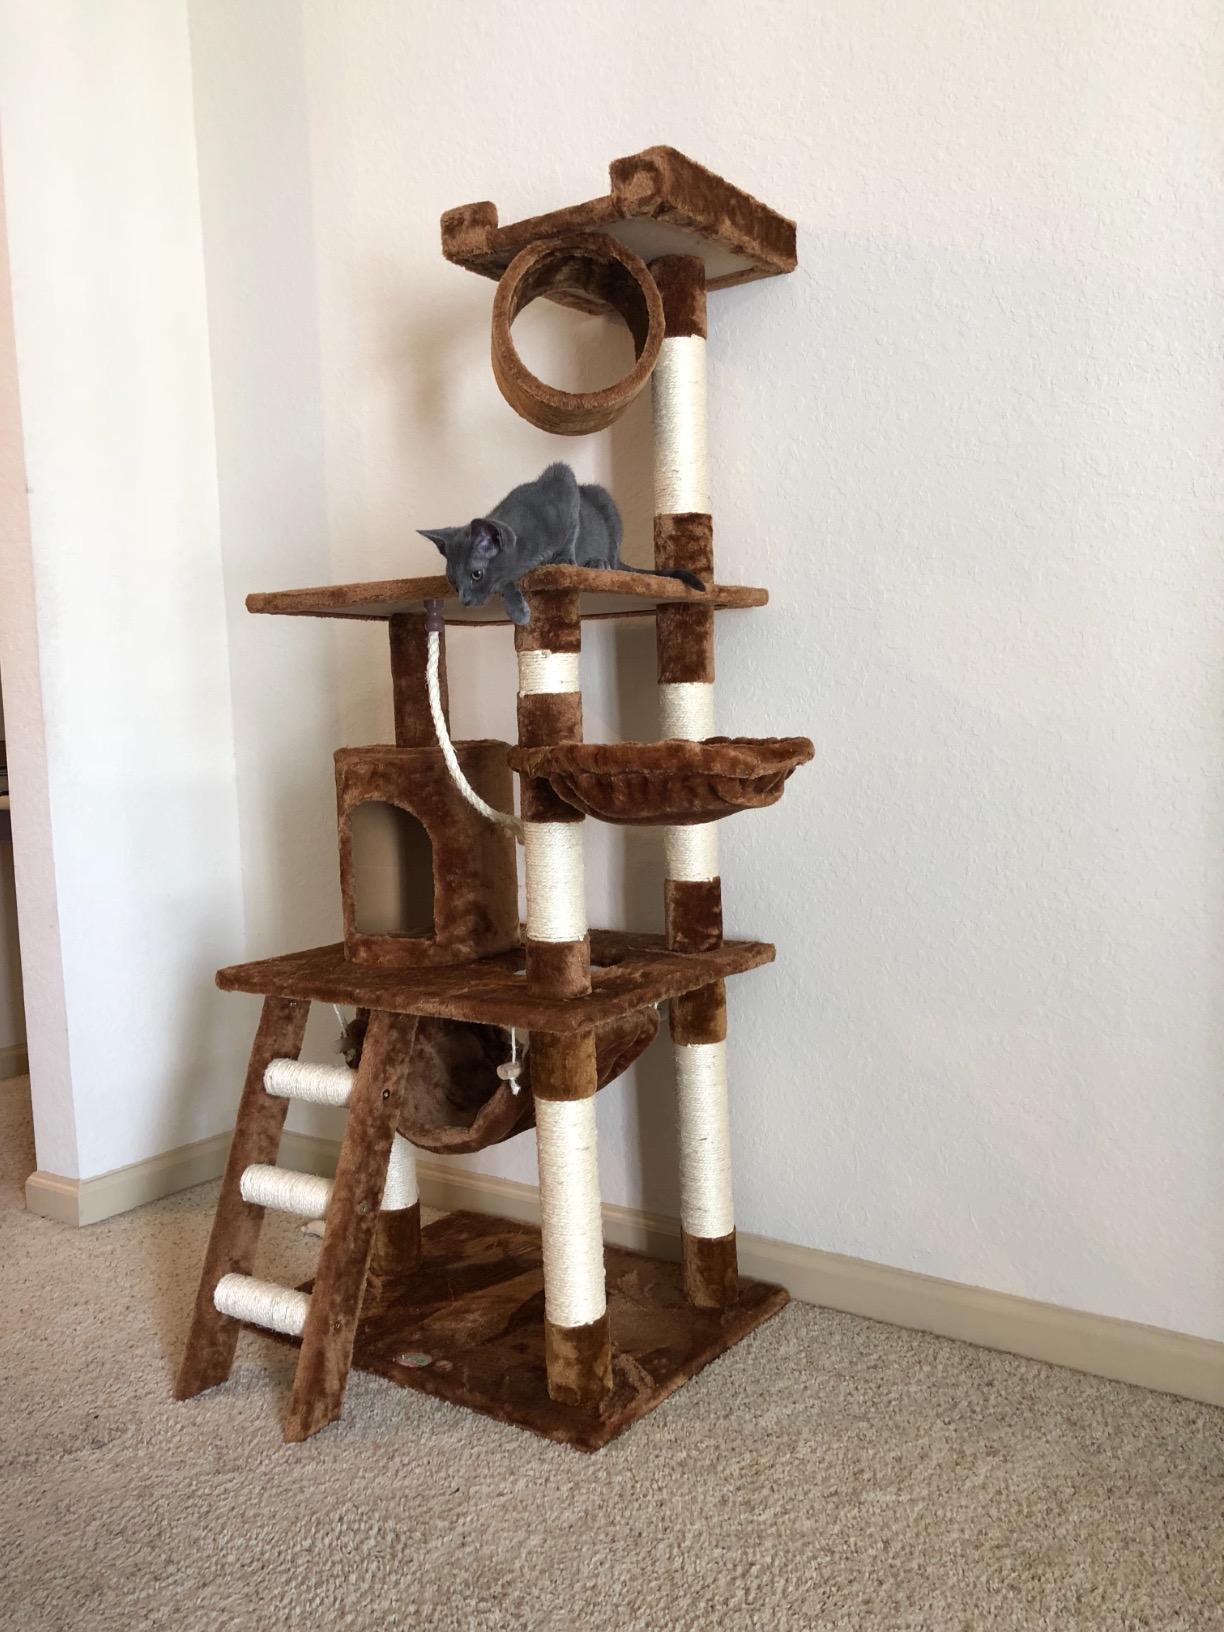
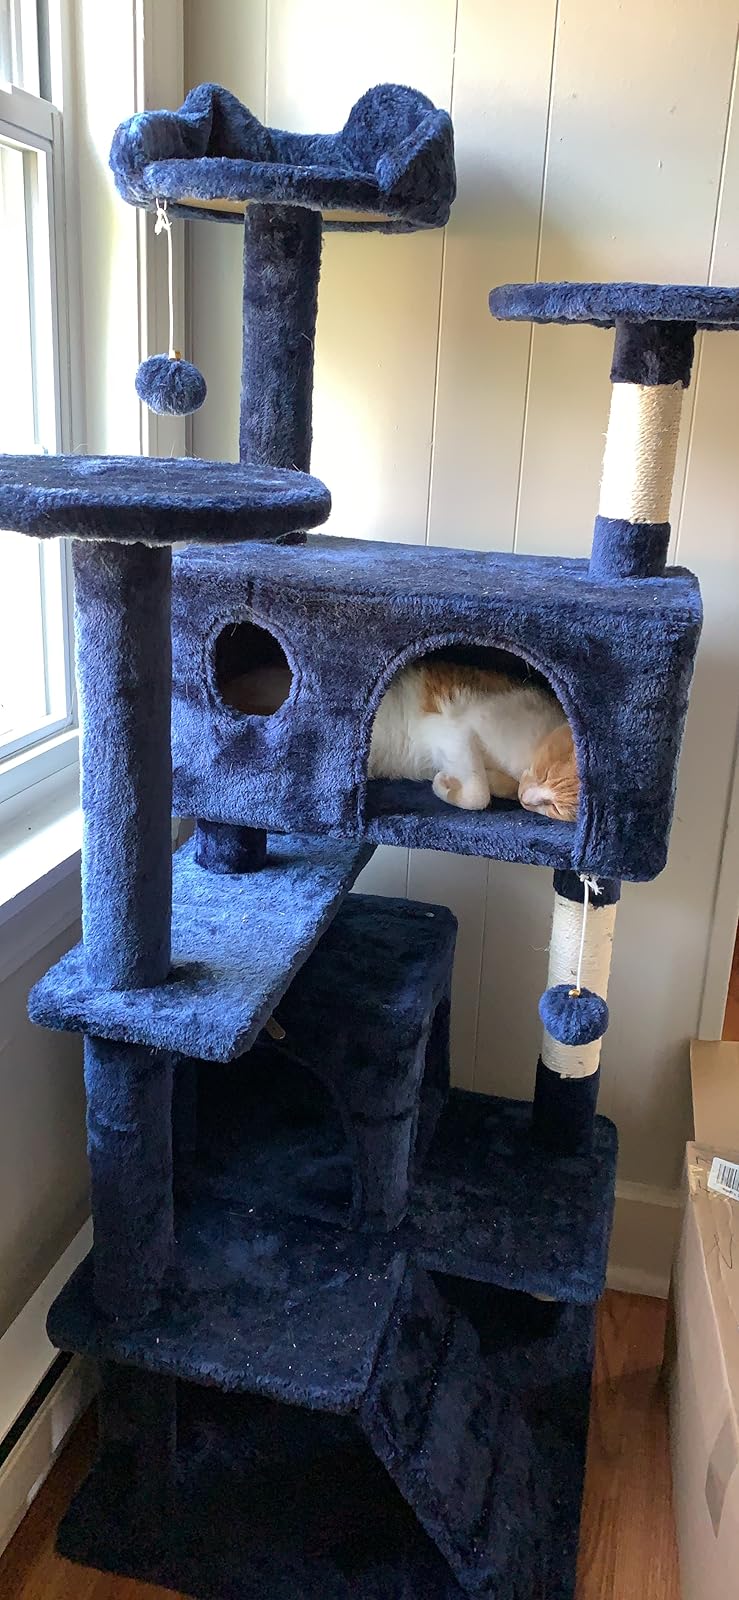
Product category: items_cat tree
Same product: no